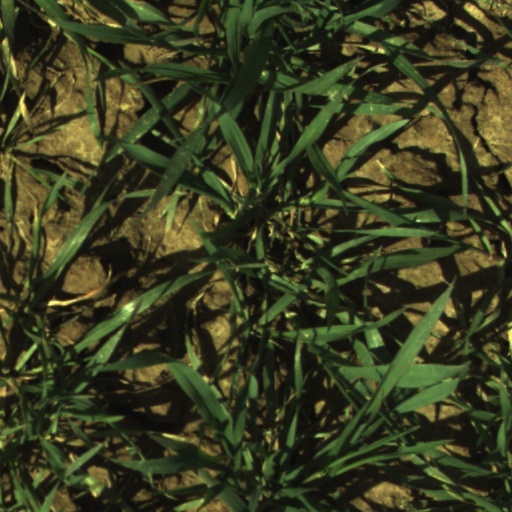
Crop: wheat